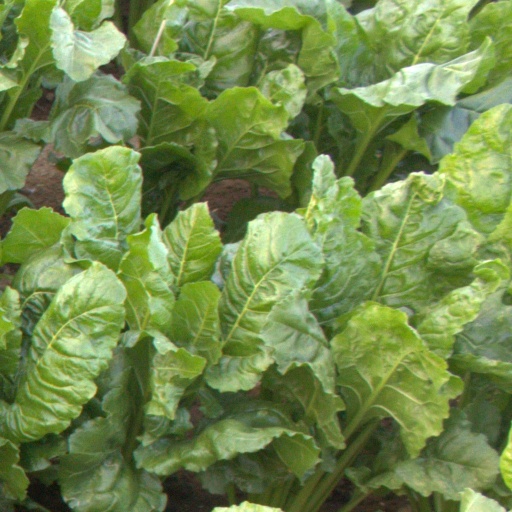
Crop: sugar beet